Peat Bog Soldiers

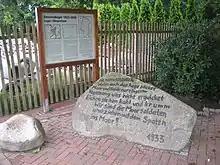
Memorial at the place of the entry to the former concentration camp "Börgermoor", where the song originated. The stone shows the first verse in German.

"Peat Bog Soldiers" (German: ) is one of Europe's best-known protest songs. It exists in countless European languages and became a Republican anthem during the Spanish Civil War. It was a symbol of resistance during the Second World War and is popular with the Peace movement today. It was written, composed and first performed by prisoners in 1933 in a Nazi concentration camp.